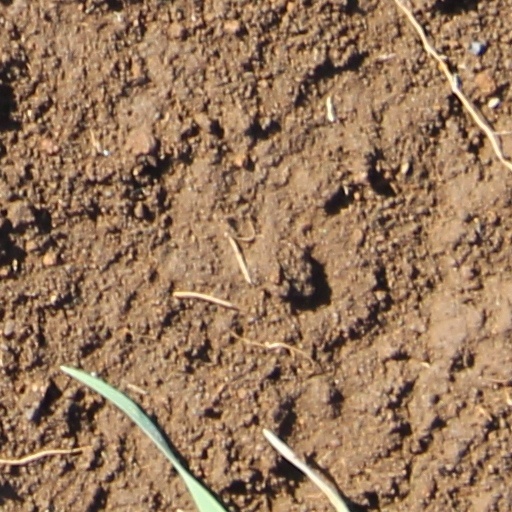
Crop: wheat